Robert Heinz

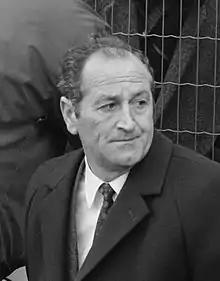
Heinz in 1970

Robert Heinz (1924 – 23 September 1972) was a German football manager. He managed VfL Trier, Eintracht Trier 05, the Luxembourg national football team and AZ Alkmaar.